Ad-din Women's Medical College

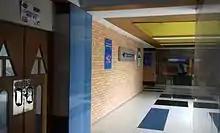
Office of Ad-din Women's Medical College

The college offers a five-year course of study, approved by the Bangladesh Medical and Dental Council (BMDC), leading to a Bachelor of Medicine, Bachelor of Surgery (MBBS) degree from Dhaka University. After passing the final professional examination, there is a compulsory one-year internship. The internship is a prerequisite for obtaining registration from the BMDC to practice medicine. In October 2014, the Ministry of Health and Family Welfare capped admission and tuition fees at private medical colleges at 1,990,000 Bangladeshi taka (US$25,750 as of 2014) total for their five-year courses.